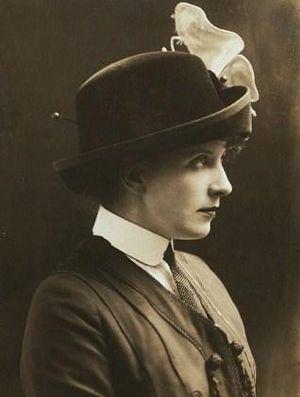
Cecil Cunningham, née le 2 août 1888 à Saint-Louis, morte le 17 avril 1959 à Los Angeles, est une actrice américaine.